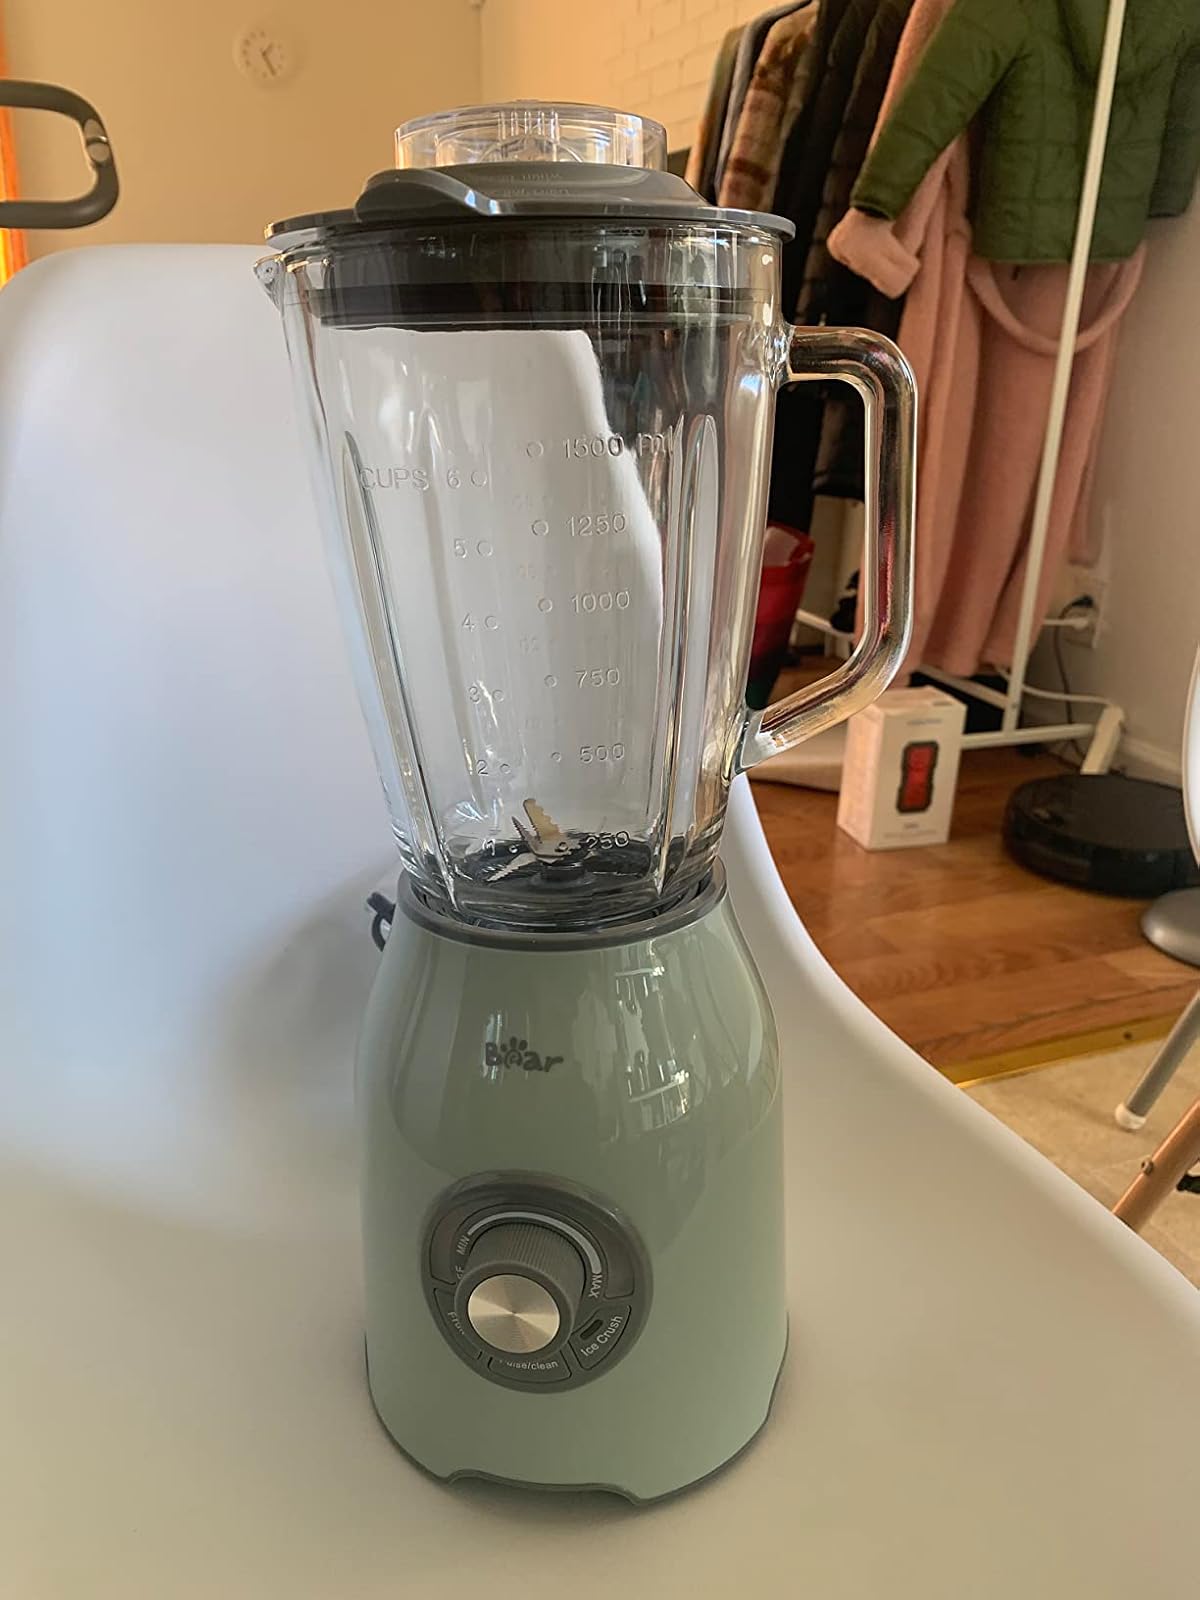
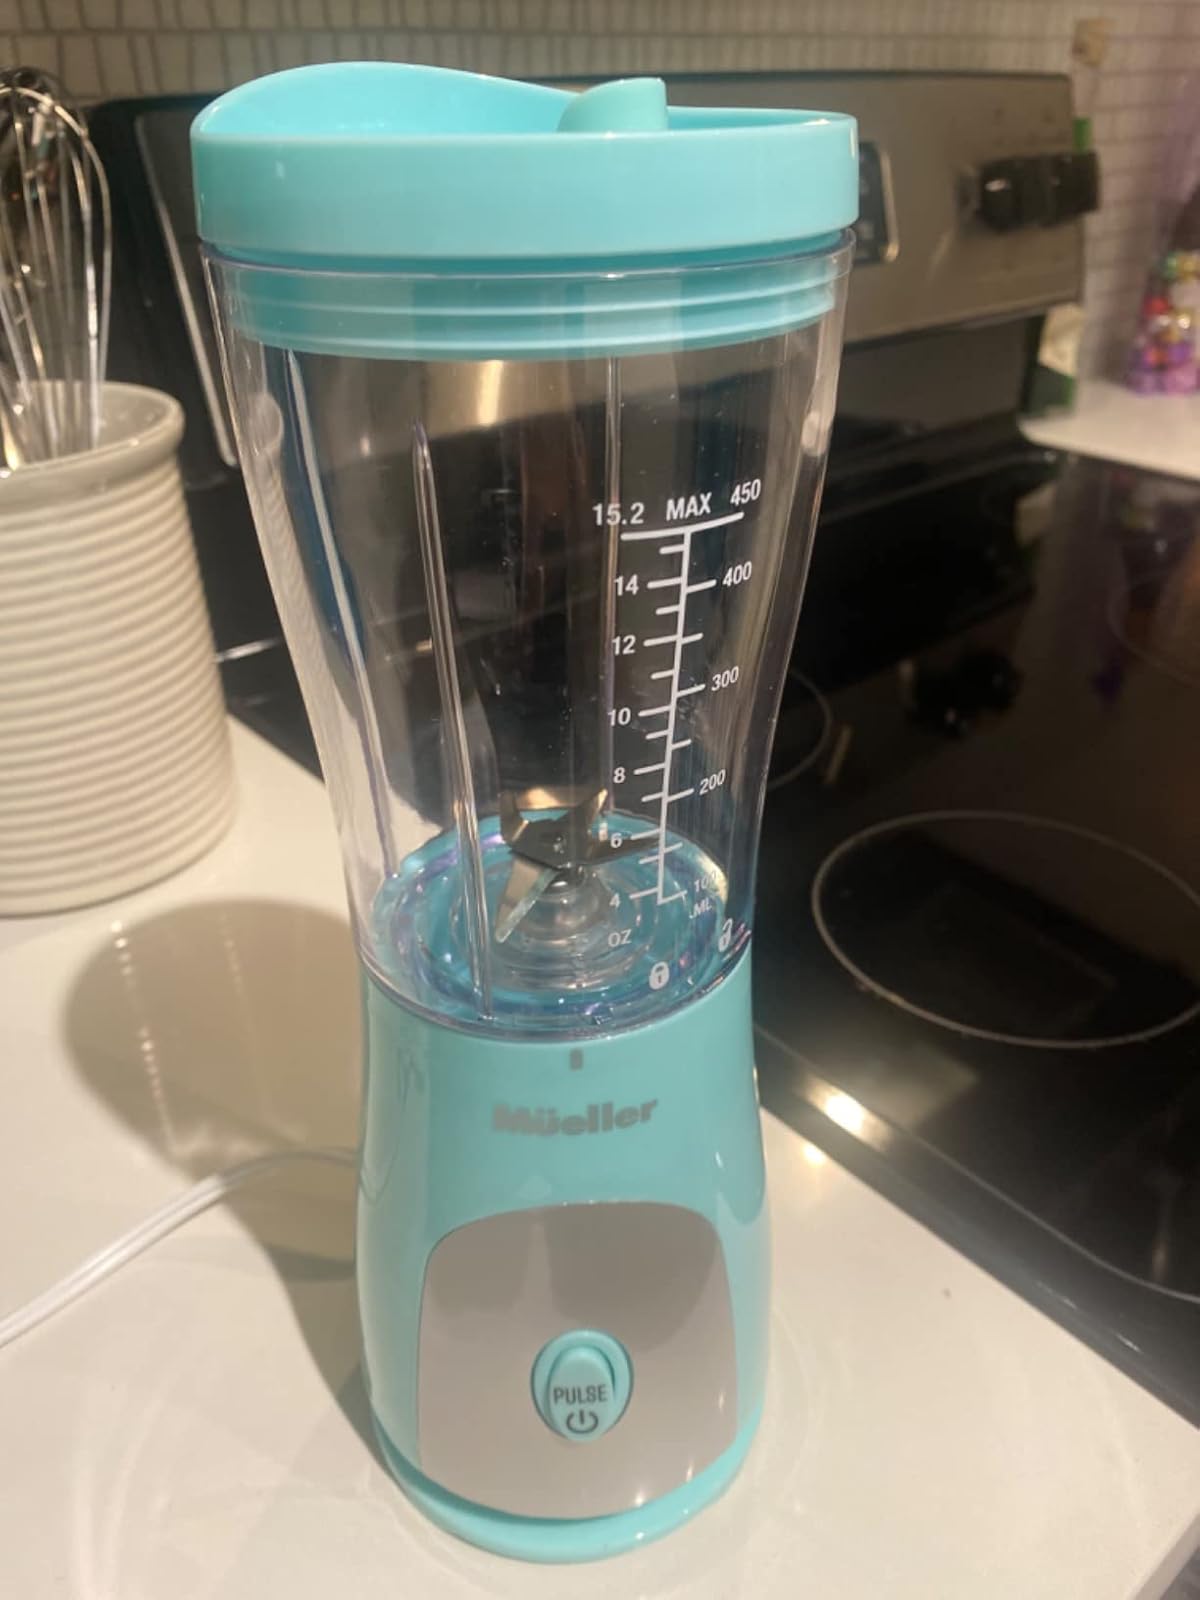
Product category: items_blender
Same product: no